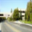
Label: road